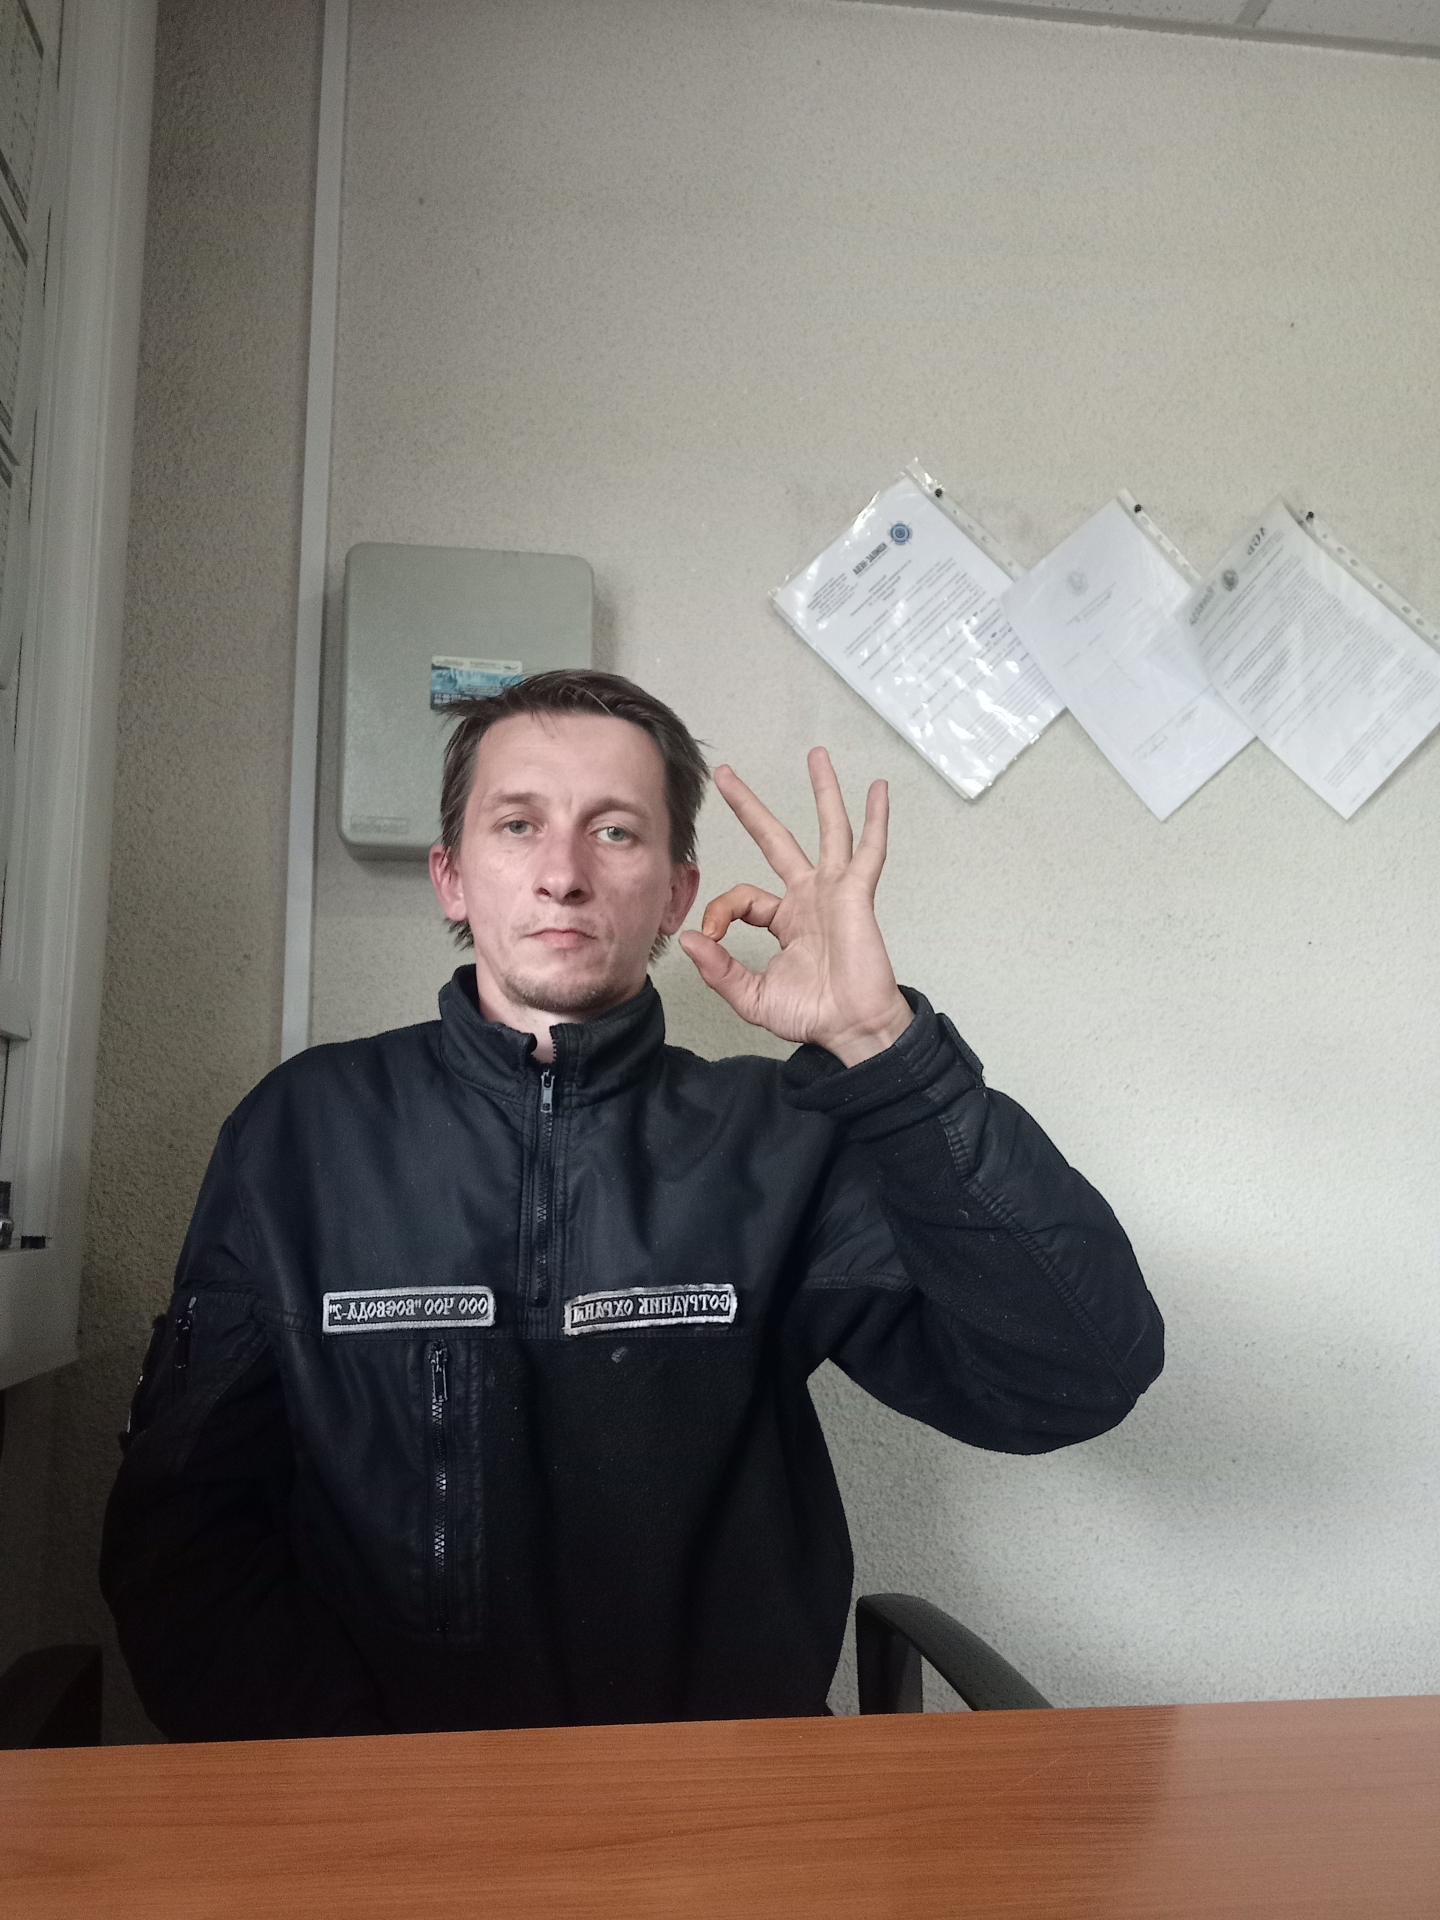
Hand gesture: ok